Okkervil River

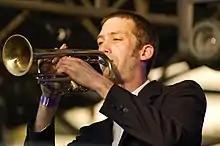
Scott Brackett playing trumpet at the 2007 Fun Fun Fest in Austin, Texas

Okkervil River's founding members became friends at Kimball Union Academy in Meriden, New Hampshire, and after parting ways for college moved to Austin, Texas to live together and start a band. The band consisted of singer-songwriter Will Sheff, Zach Thomas on bass and mandolin, and Seth Warren on drums. Their first gig was at Steamboat in Austin on January 11, 1999.